Dominican art

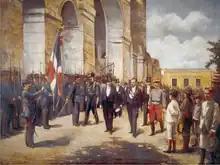
Desangles-Woss

One morning in February 1893 in Colón Park, at the foot of the colonizer's statue, a painting of President Heureaux hanging from a tree was found. Subsequent investigations led to the well-founded suspicion that this painting came from the workshop of Desangles. The depiction of the dictator's execution produced immediate consequences, including the closure of Luis Desangles's studio-school and his expatriation. Despite Heureaux's further consolidation of the country's first modern dictatorship, artists, writers, and intellectuals were ingrained with a new romantic attitude, manifested in youthful and militant artistic activism. In 1899 the dictator was assassinated in Moca.